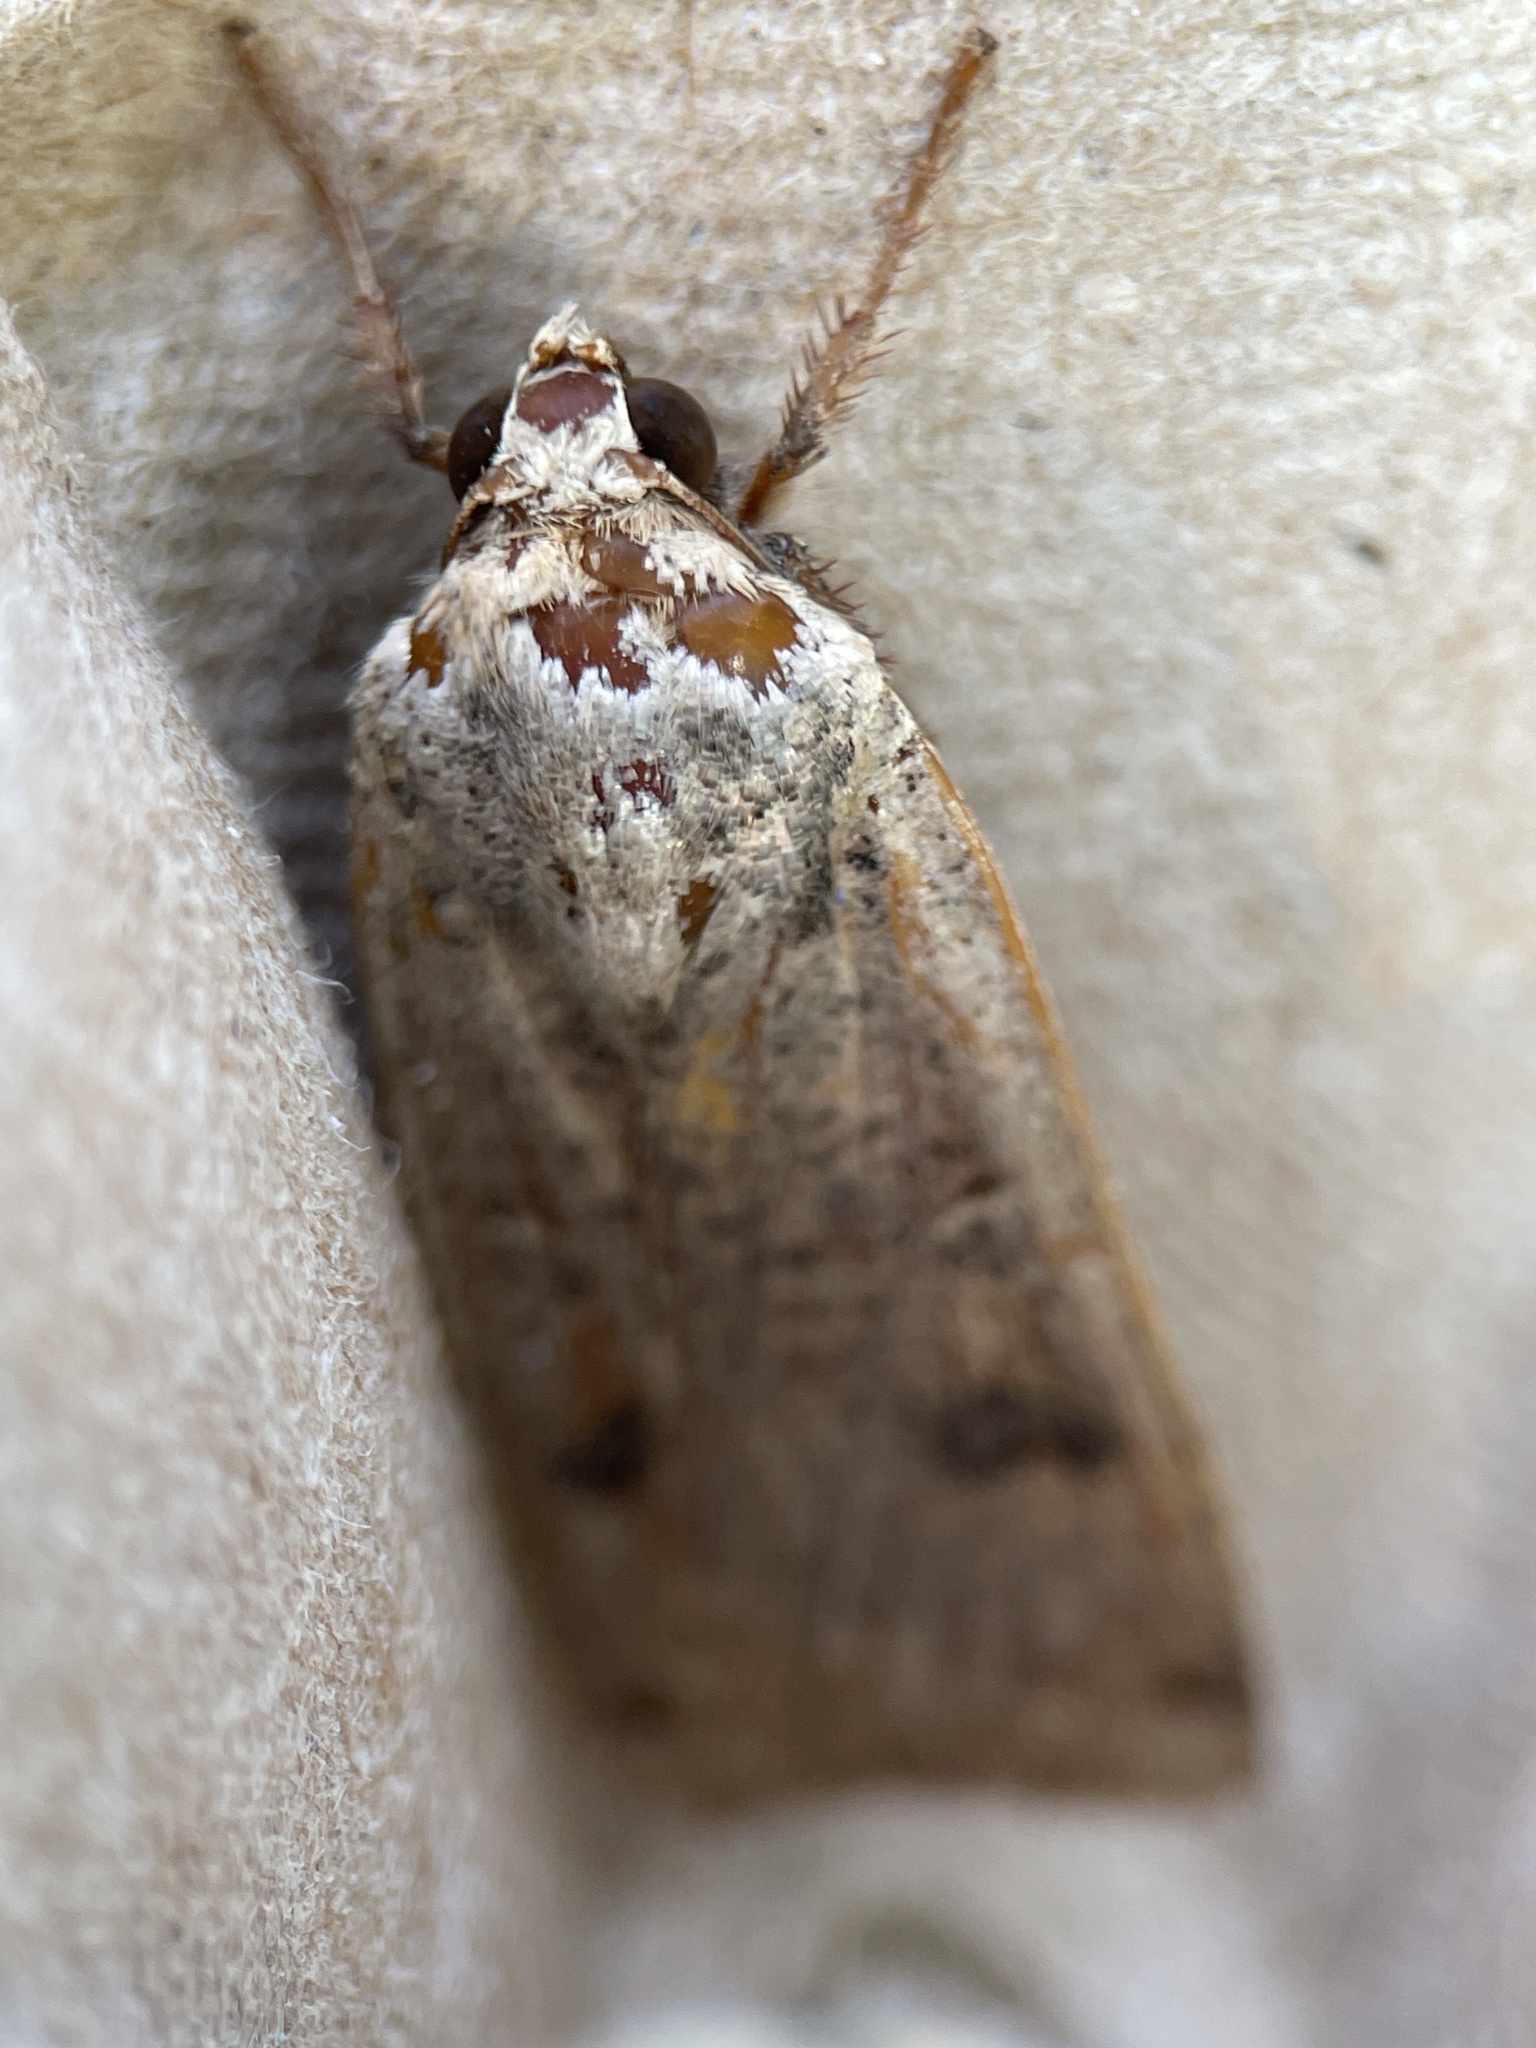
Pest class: cutworms